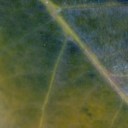
Label: Cerscospora